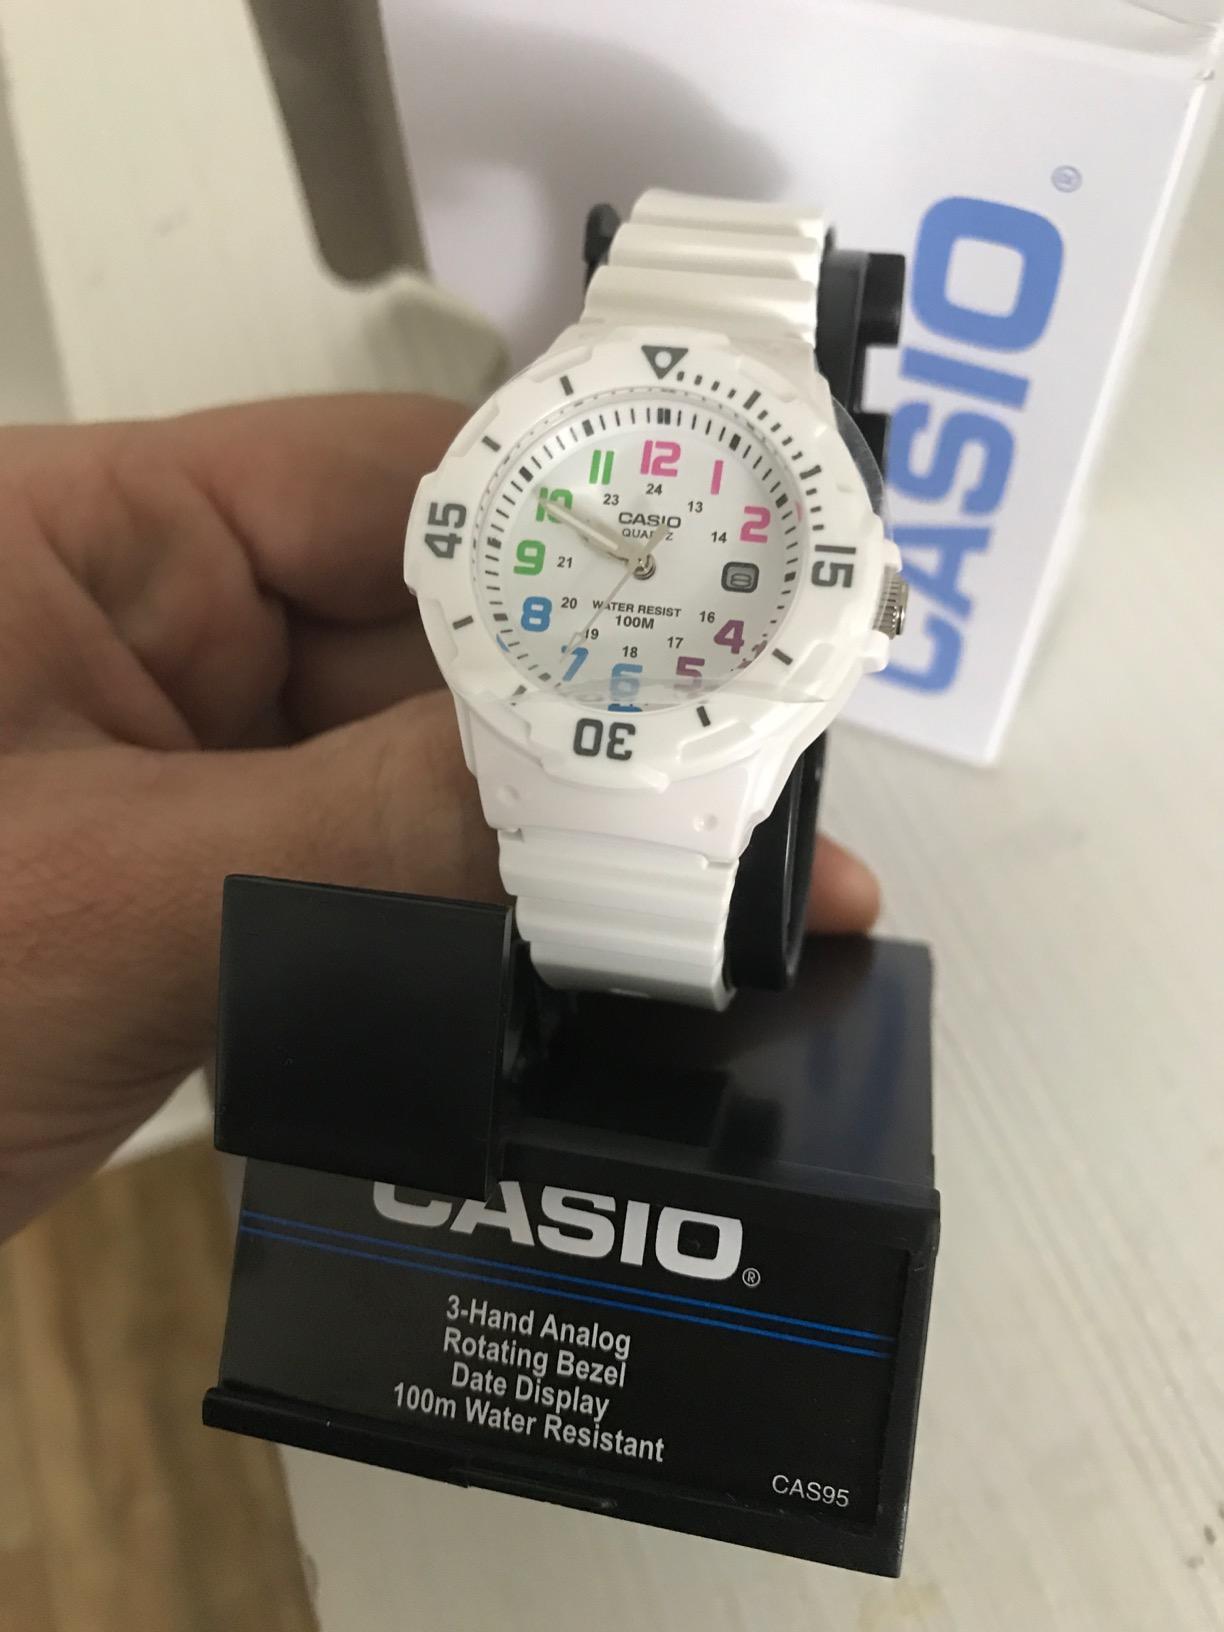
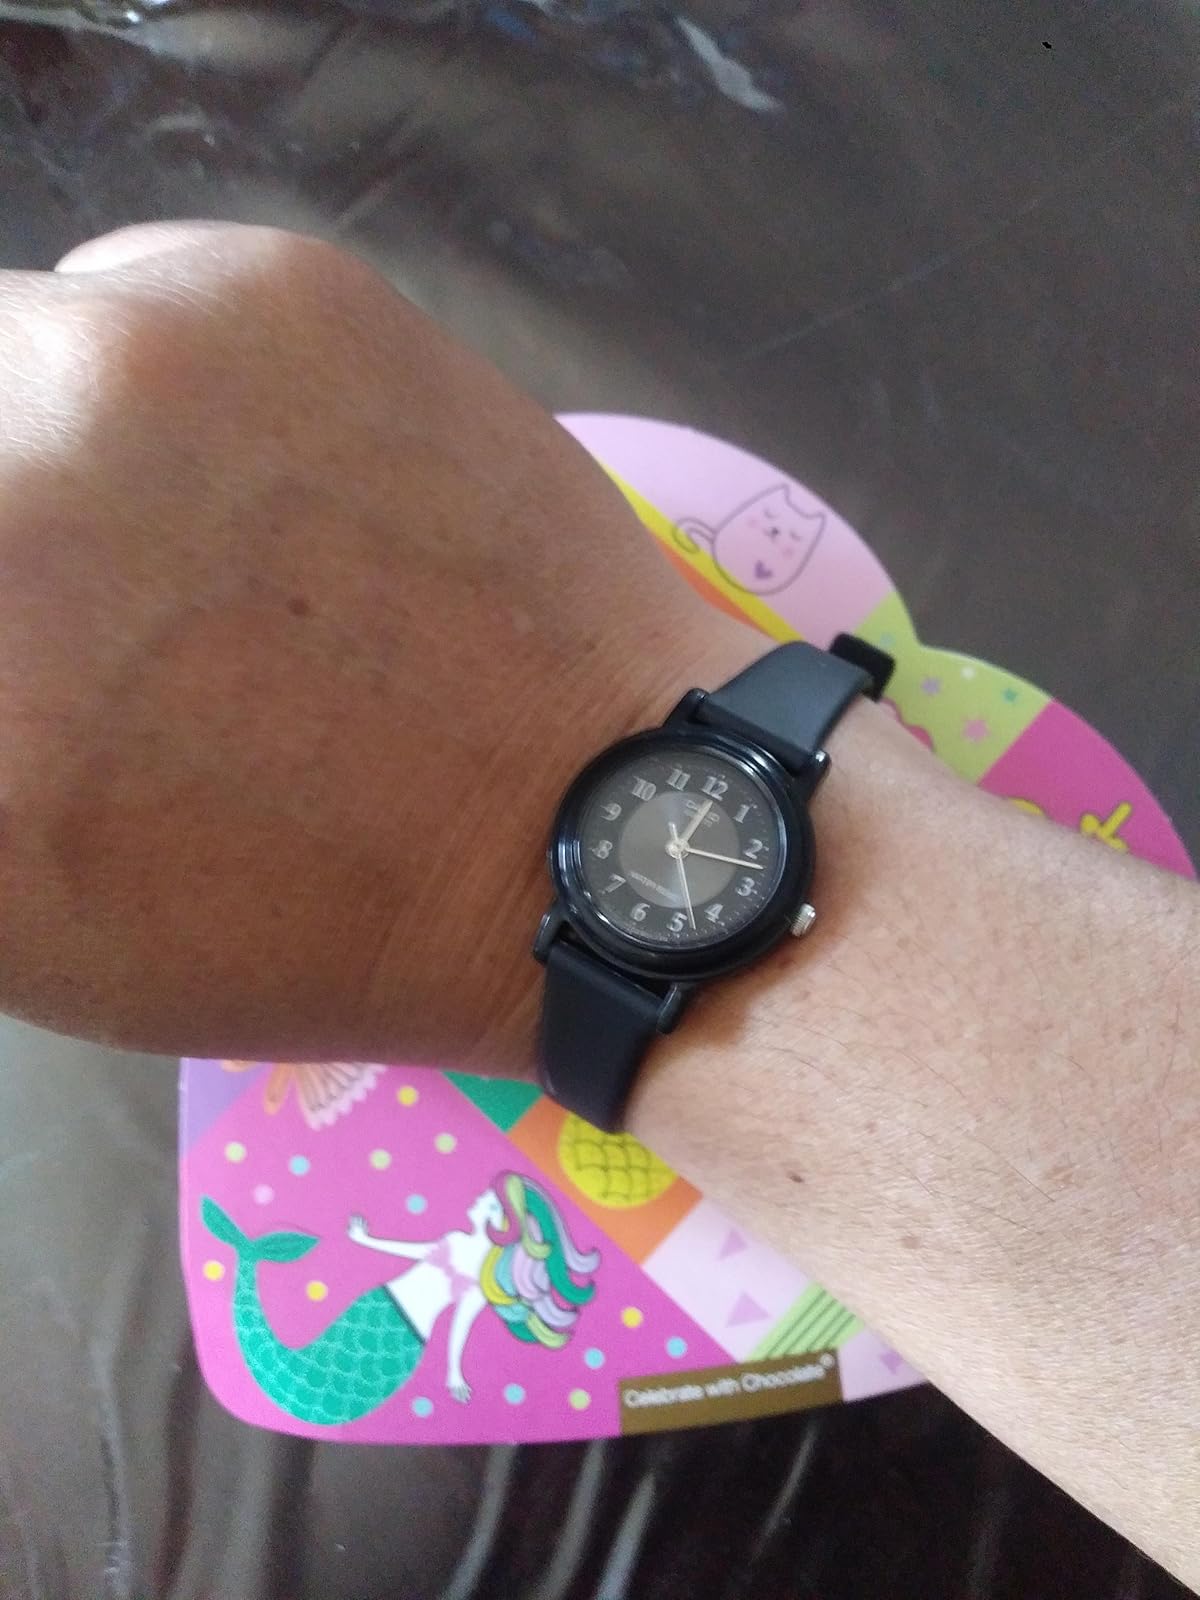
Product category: accessories_watch
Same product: no